Jean-Baptiste de Boyer, Marquis d'Argens

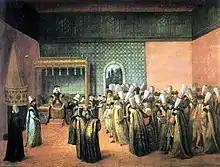
Vicomte d'Andrezel, presenting his credentials as Ambassador to Sultan Ahmed III, October 1724

While several generations of the de Boyer family held the position of "Procureur général", they also had a background in the arts. Jean-Baptiste's great-uncle was the poet and dramatist Abbe Claude de Boyer (1618–1698), while his grandfather, Jean-Baptiste de Boyer (1640–1709), owned a famous art collection, with works by Titian, Caravaggio, Michelangelo, Van Dyck, Poussin, Rubens and Corregio.